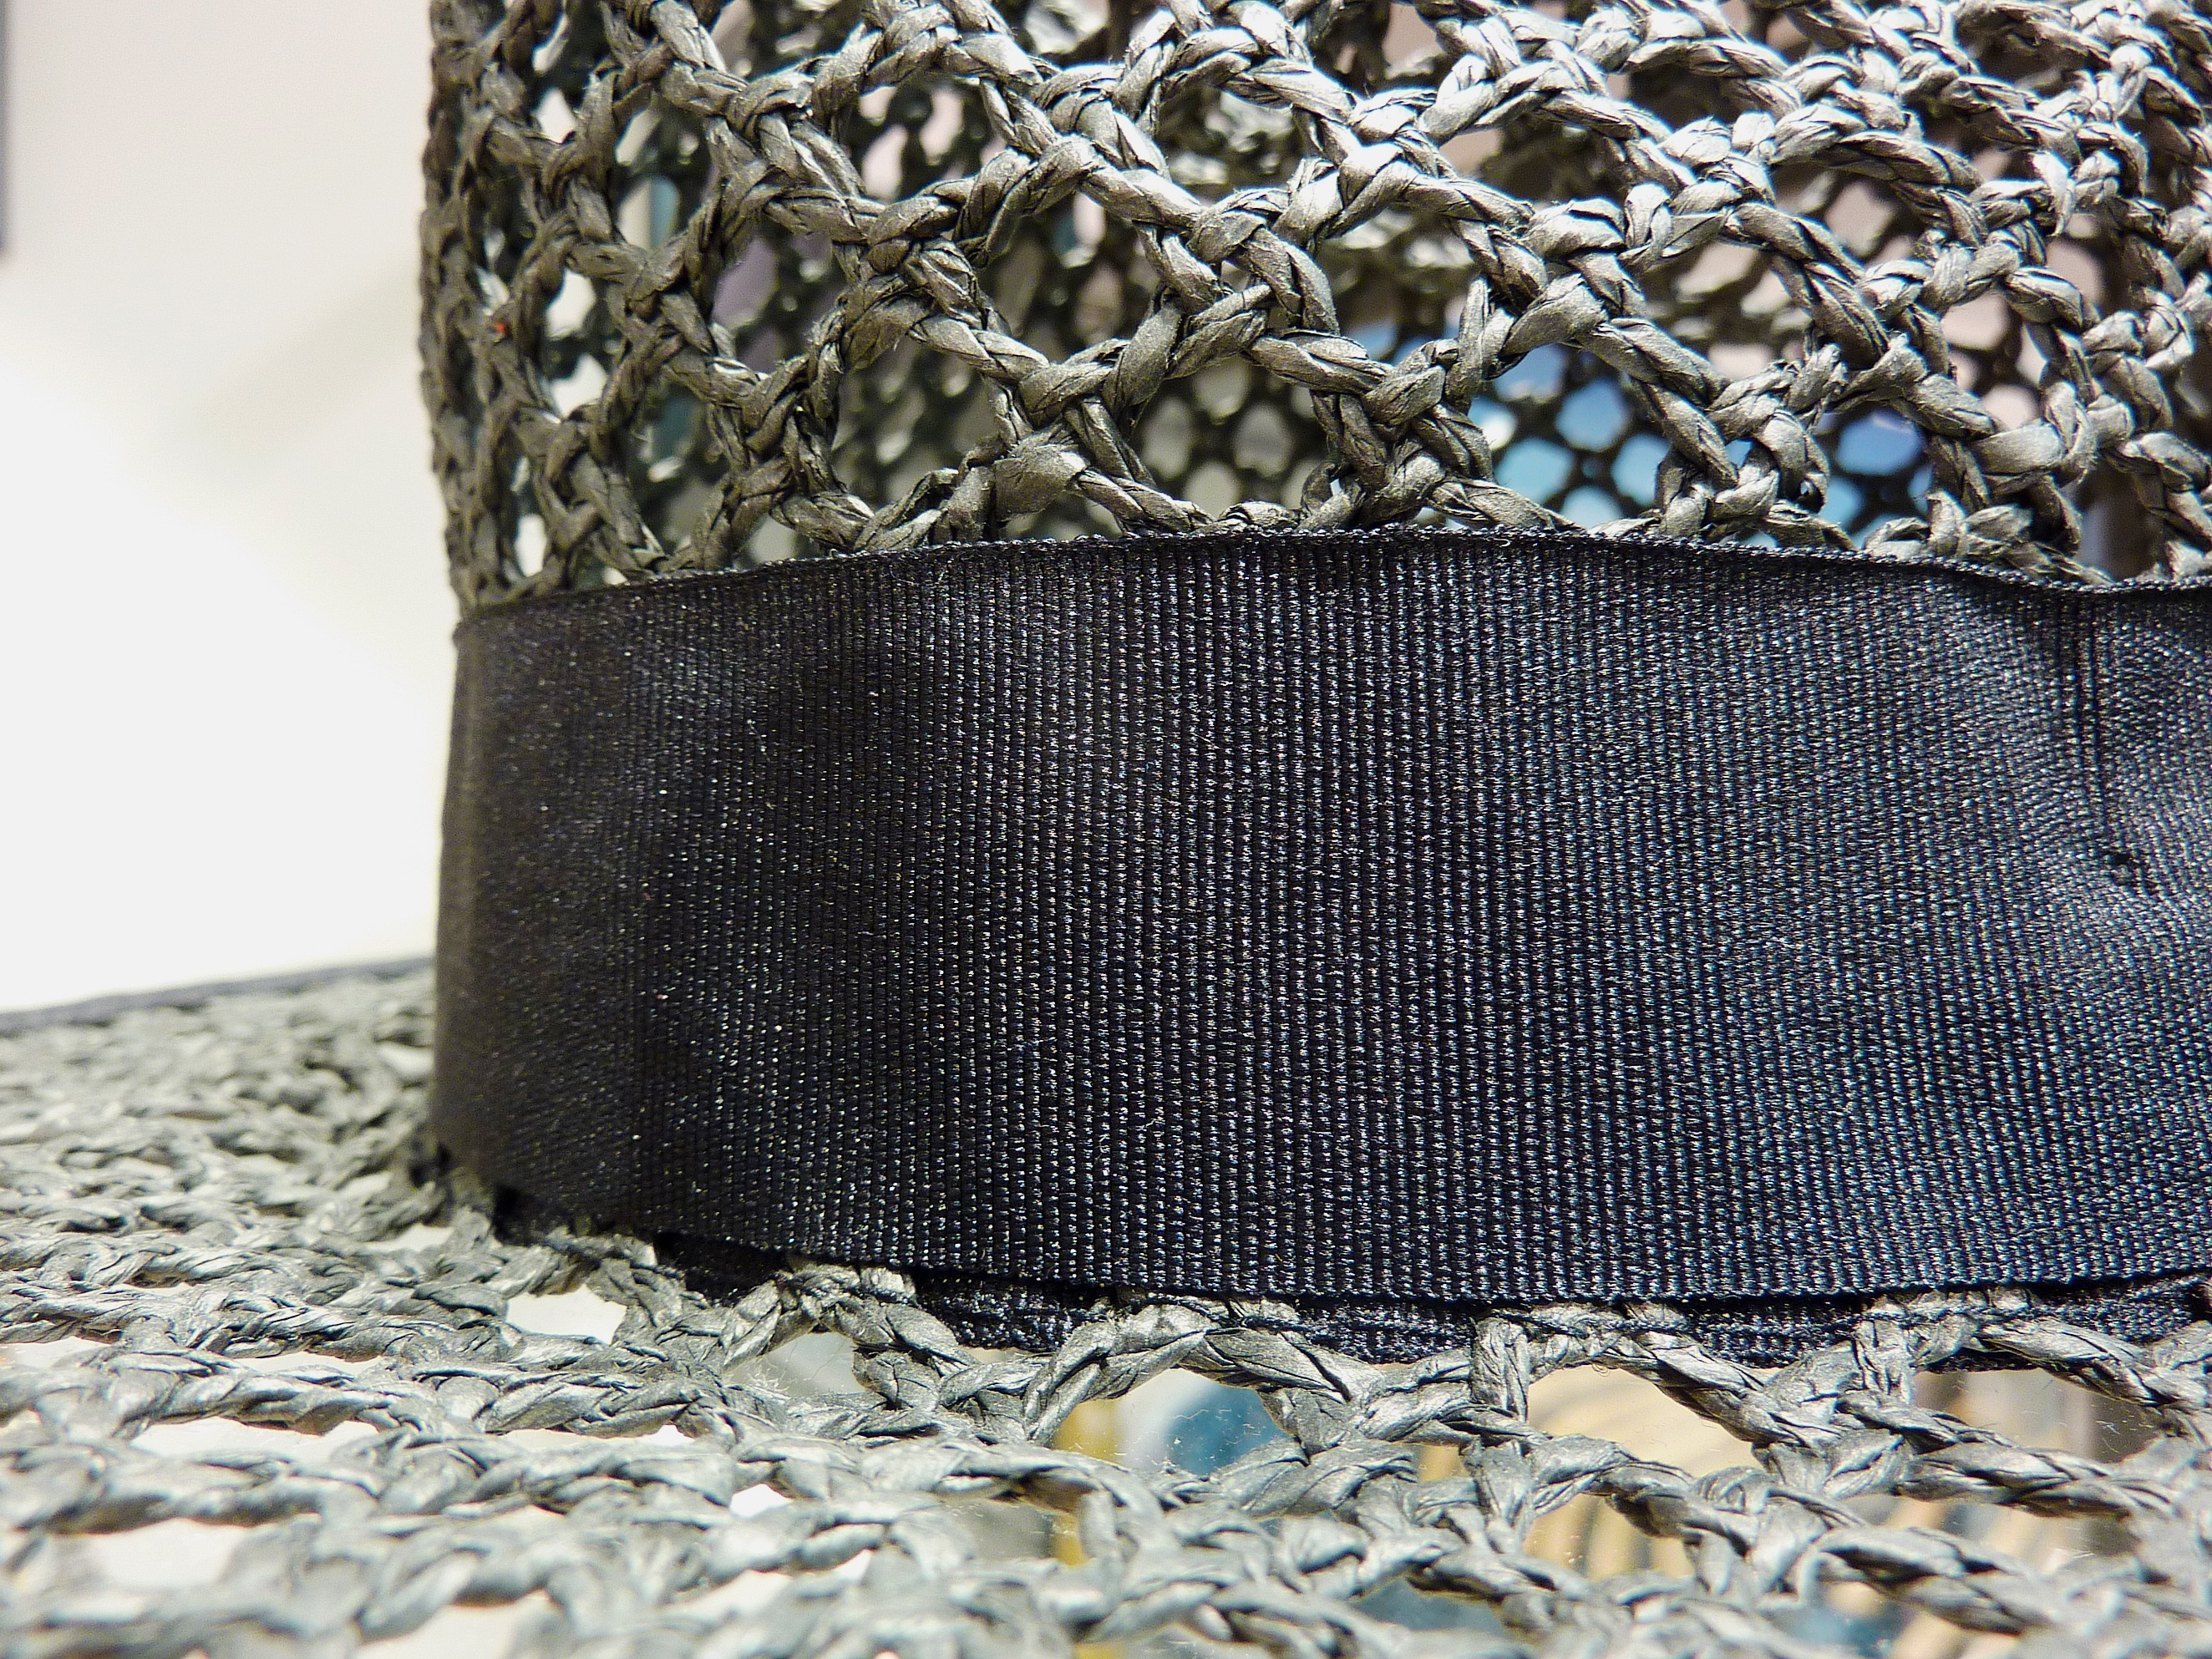
pattern, hat, clothing, material, belt, textile, headwear, hats, headdress, sun protection, hutkrempe, cord band, fashion accessory